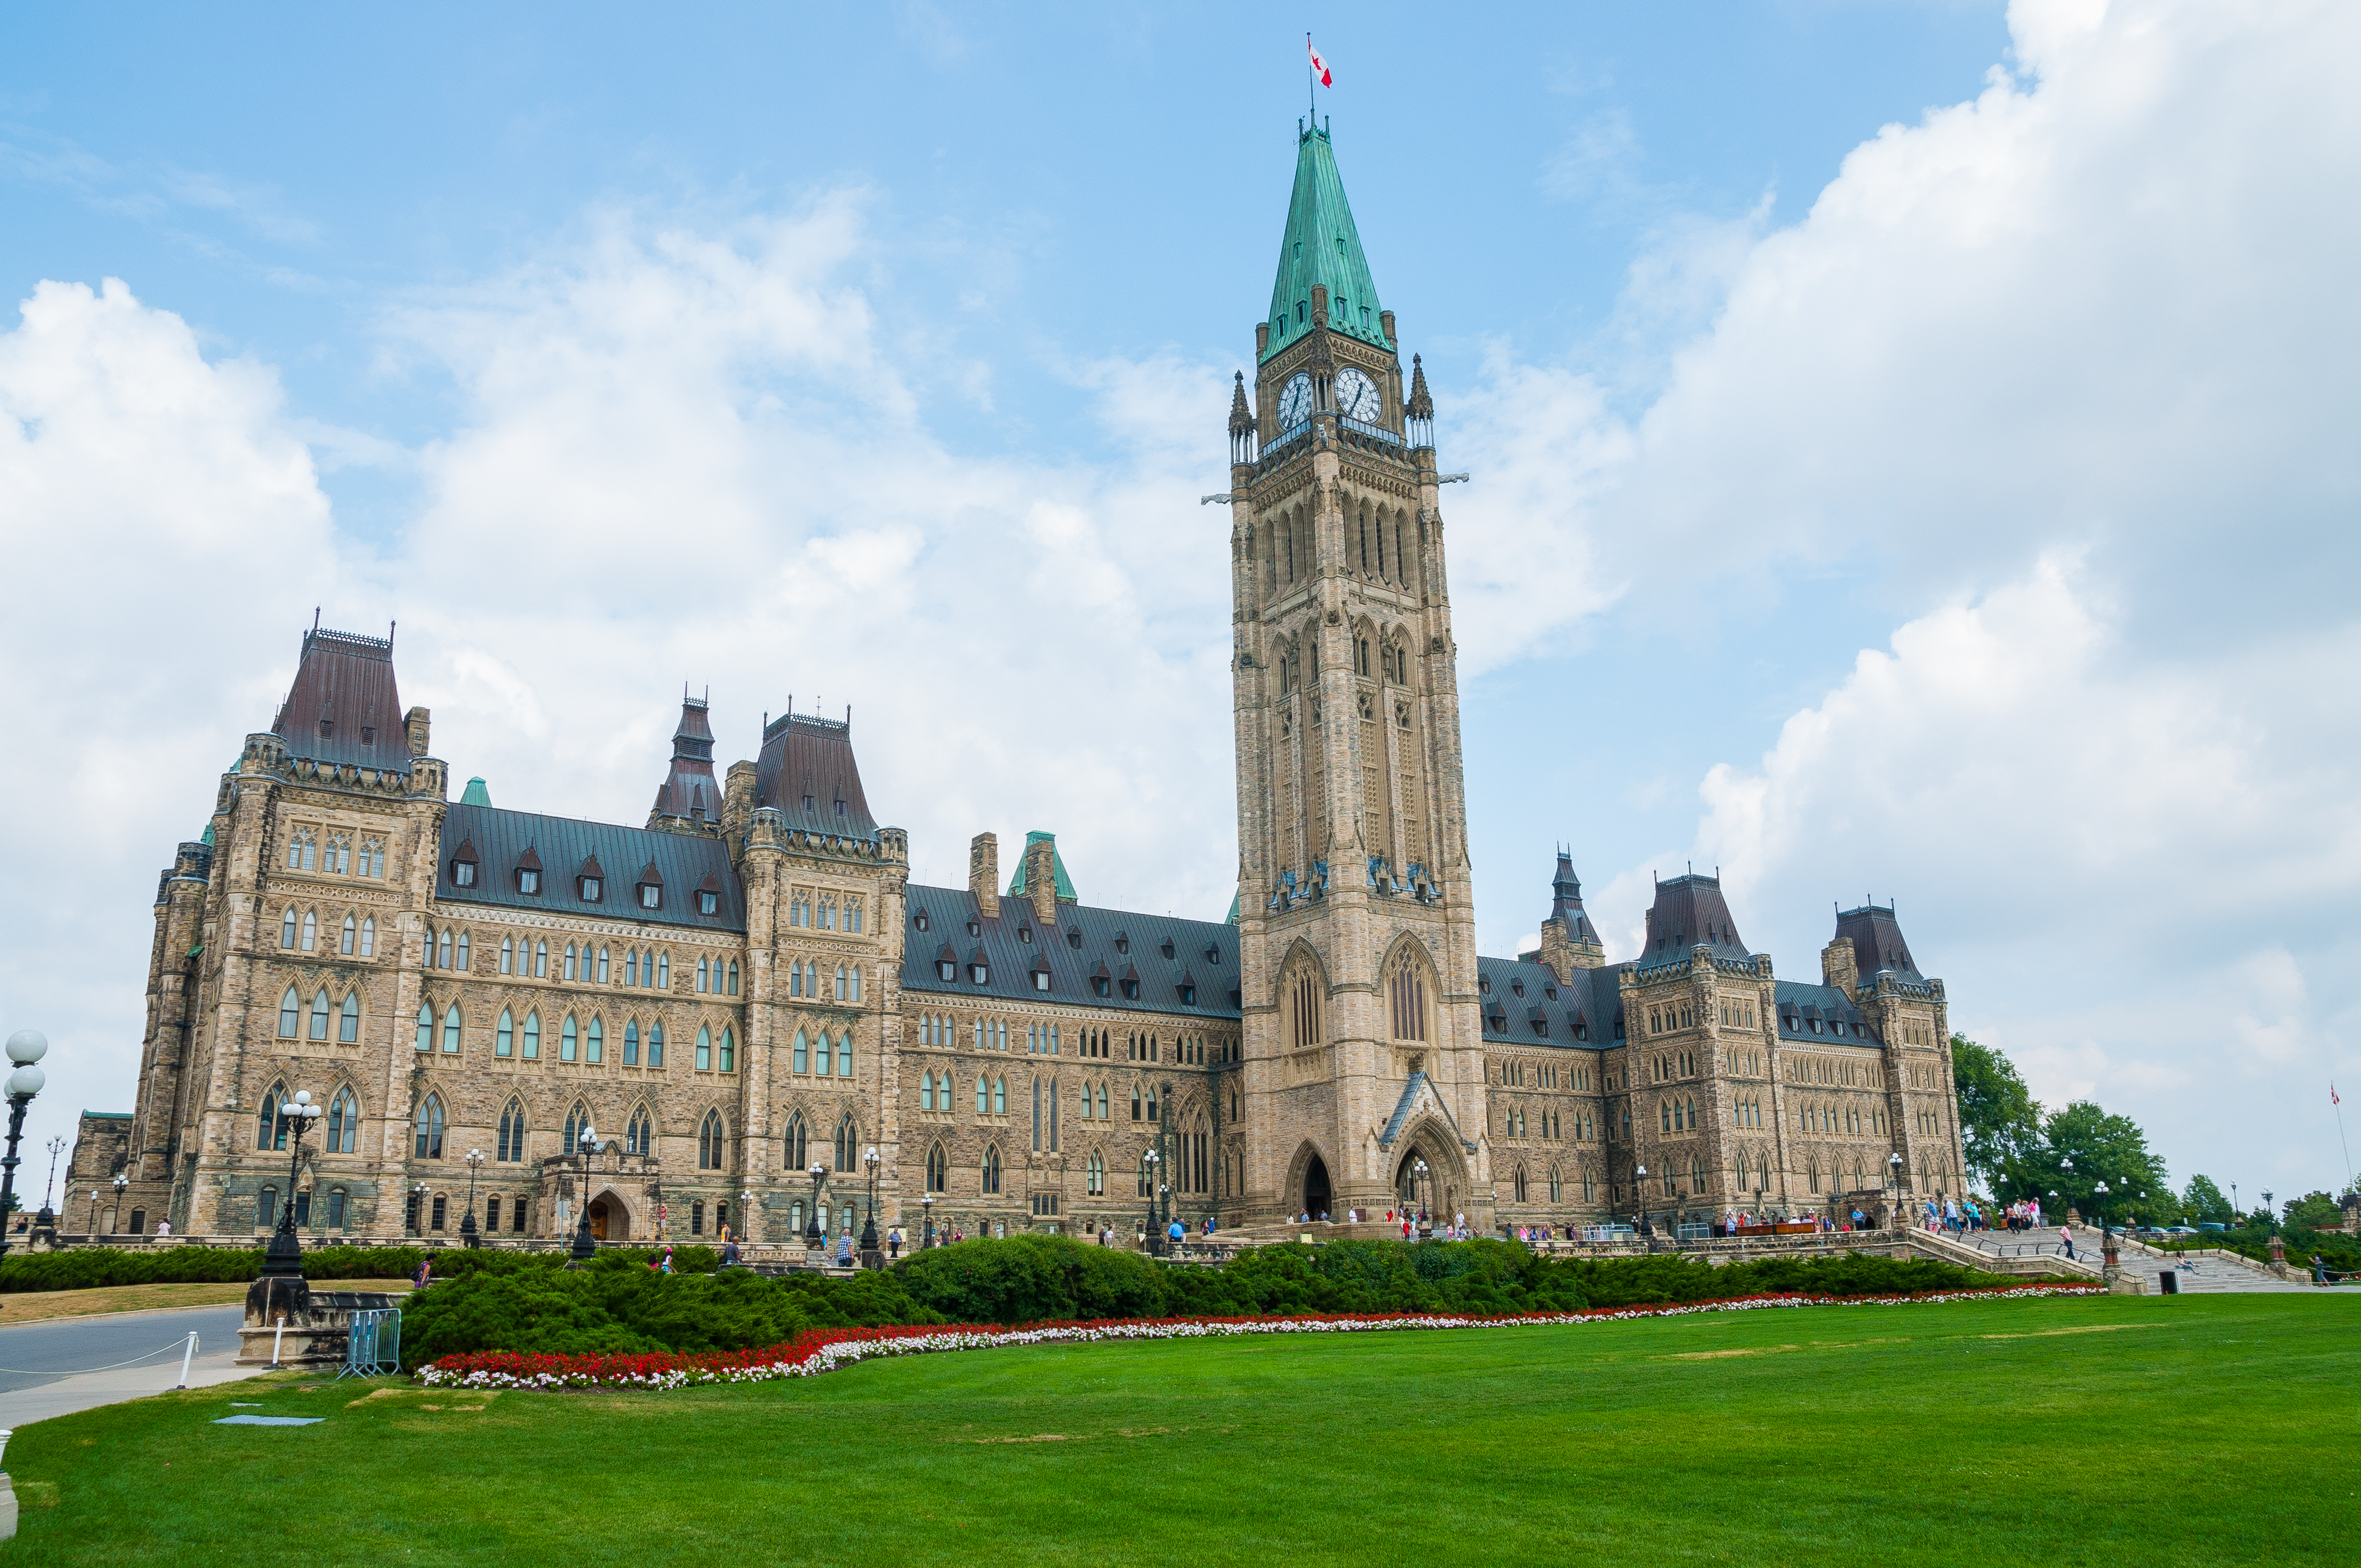
architecture, building, chateau, tower, castle, landmark, cathedral, tourism, historical, estate, ottawa, stately home, historic site